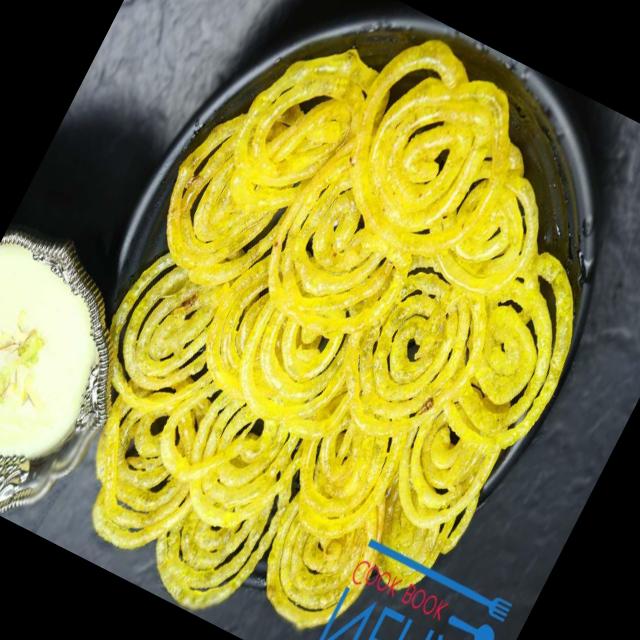
Dish: jalebi